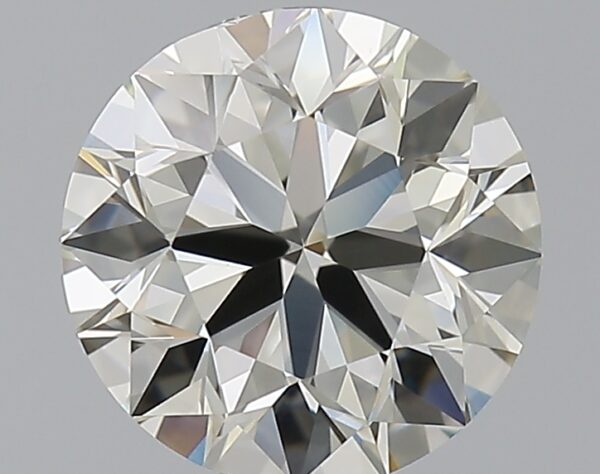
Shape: round
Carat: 1.5
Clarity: VS1
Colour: L
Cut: VG
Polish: EX
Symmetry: VG
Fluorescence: F
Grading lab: GIA
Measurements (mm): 7.16 x 7.24 x 4.59